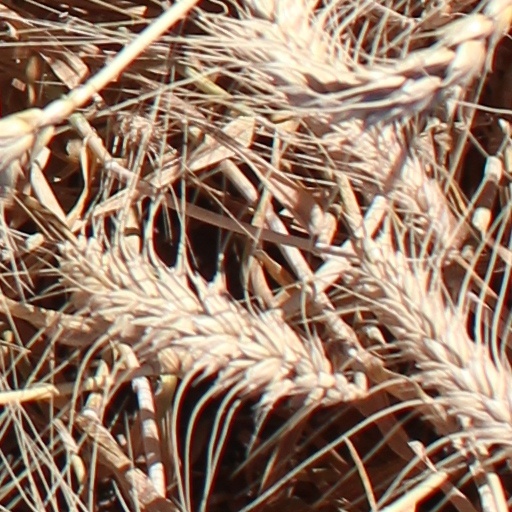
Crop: wheat